Joe Boyle (baseball)

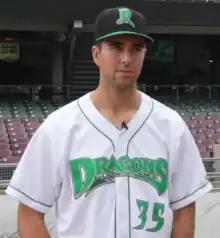
Boyle with the Dayton Dragons in 2022

Joseph Patrick Boyle (born August 14, 1999) is an American professional baseball pitcher for the Tampa Bay Rays of Major League Baseball (MLB). He has previously played in MLB for the Oakland Athletics.